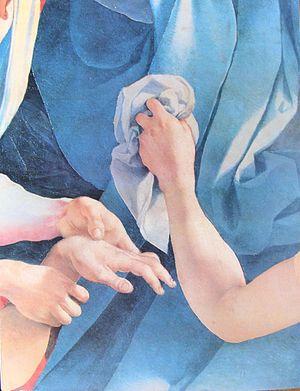
Fresque de la Descente de Croix de Pontormo
La Déposition est une peinture à l'huile sur bois datant de 1526 - 1528 environ réalisée par le peintre toscan Jacopo Pontormo. L'œuvre qui mesure 313 × 192 cm est visible en la chapelle Capponi de l'église Santa Felicita de Florence.